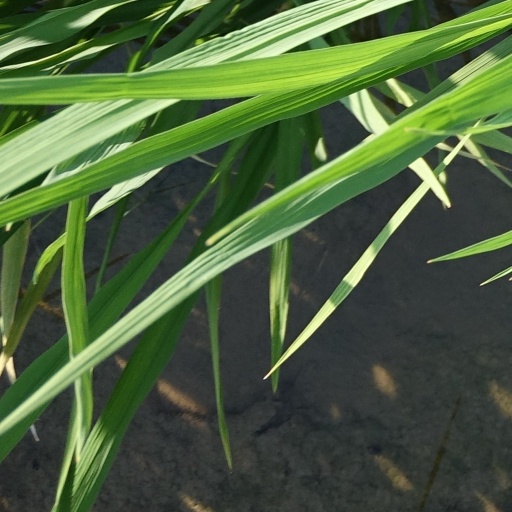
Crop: rice